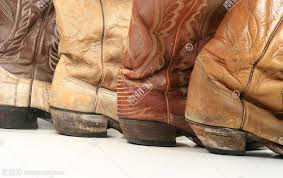
Waste category: shoes